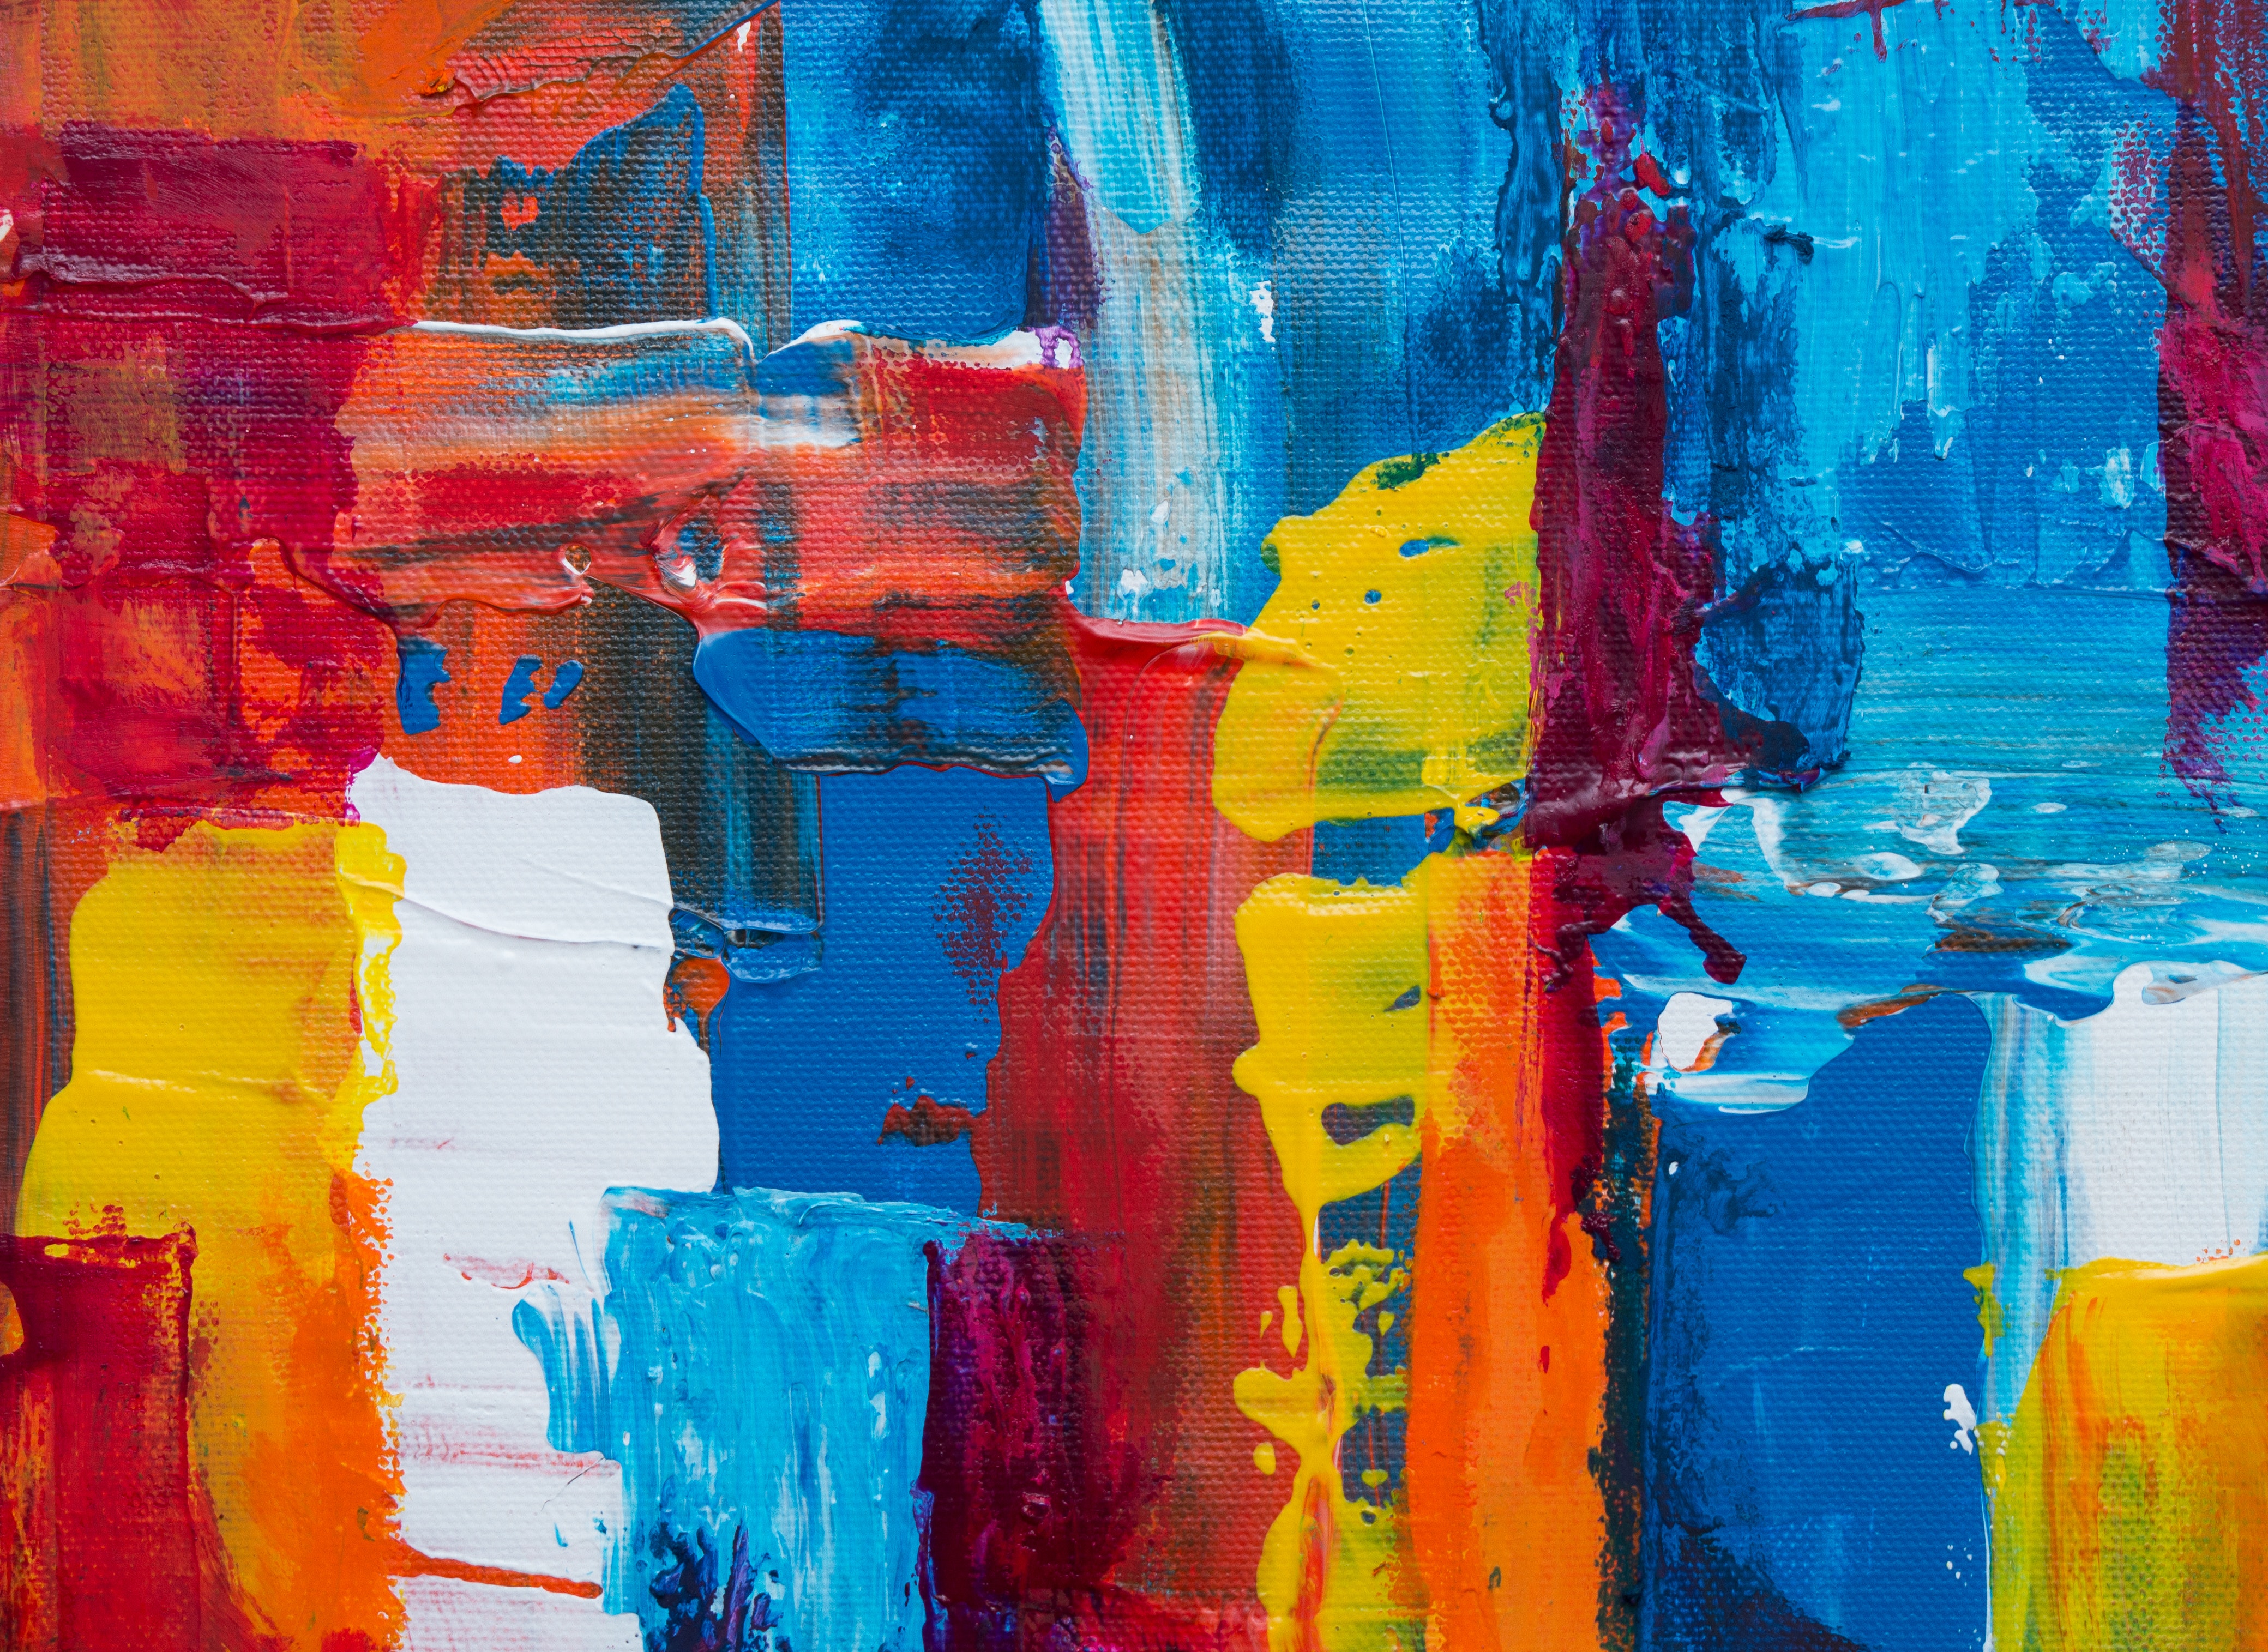
modern art, blue, painting, art, acrylic paint, yellow, visual arts, Colorfulness, paint, artwork, child art, watercolor paint, city